Ted V. Mikels

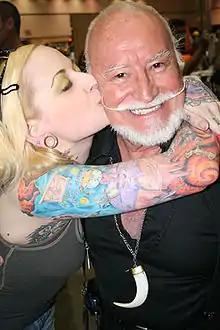
Ted V. Mikels with a fan in 2008

Ted V. Mikels (born Theodore Vincent Mikacevich; April 29, 1929 – October 16, 2016) was an American independent filmmaker primarily of the horror cult film genre. Movies that he both produced and directed include "Girl in Gold Boots" (1968), "The Astro-Zombies" (1968), and "The Doll Squad" (1973).